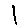
Label: 1